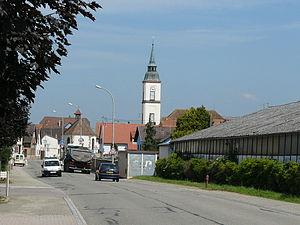
La rue principale du village Krautergersheim avec Eglise Saint Epvre
Krautergersheim est une commune française située dans le département du Bas-Rhin, en région Grand Est.